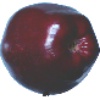
Label: red_delicious_apple